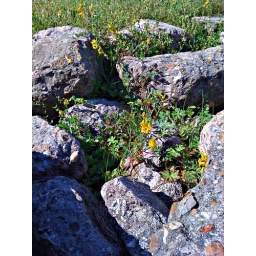
Delicate yellow flowers nestled amid a jumble of broken concrete in a sunlit, grassy setting.